Li Zhaoxing

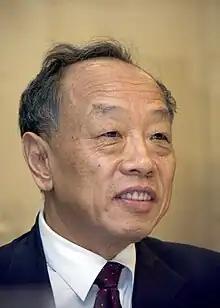
Li in 2005

Li Zhaoxing (born 20 October 1940) is a Chinese diplomat and politician who served as Minister of Foreign Affairs of China from 2003 to 2007. He previously served as Ambassador of China to the United States from 1998 to 2001, Permanent Representative of China to the United Nations from 1993 to 1995, and deputy director and director of information department at Ministry of Foreign Affairs from 1985 to 1993.